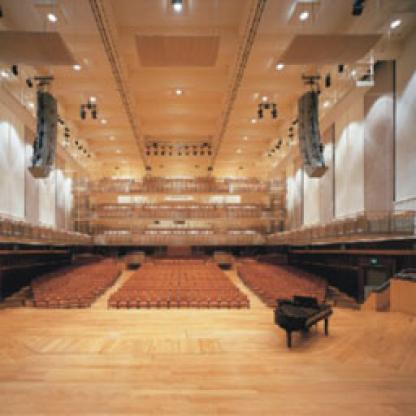
Scene: Indoor